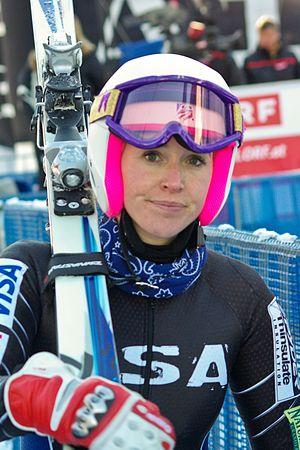
Caroline Lalive, née le 10 août 1979 à Truckee, est une skieuse alpine américaine.